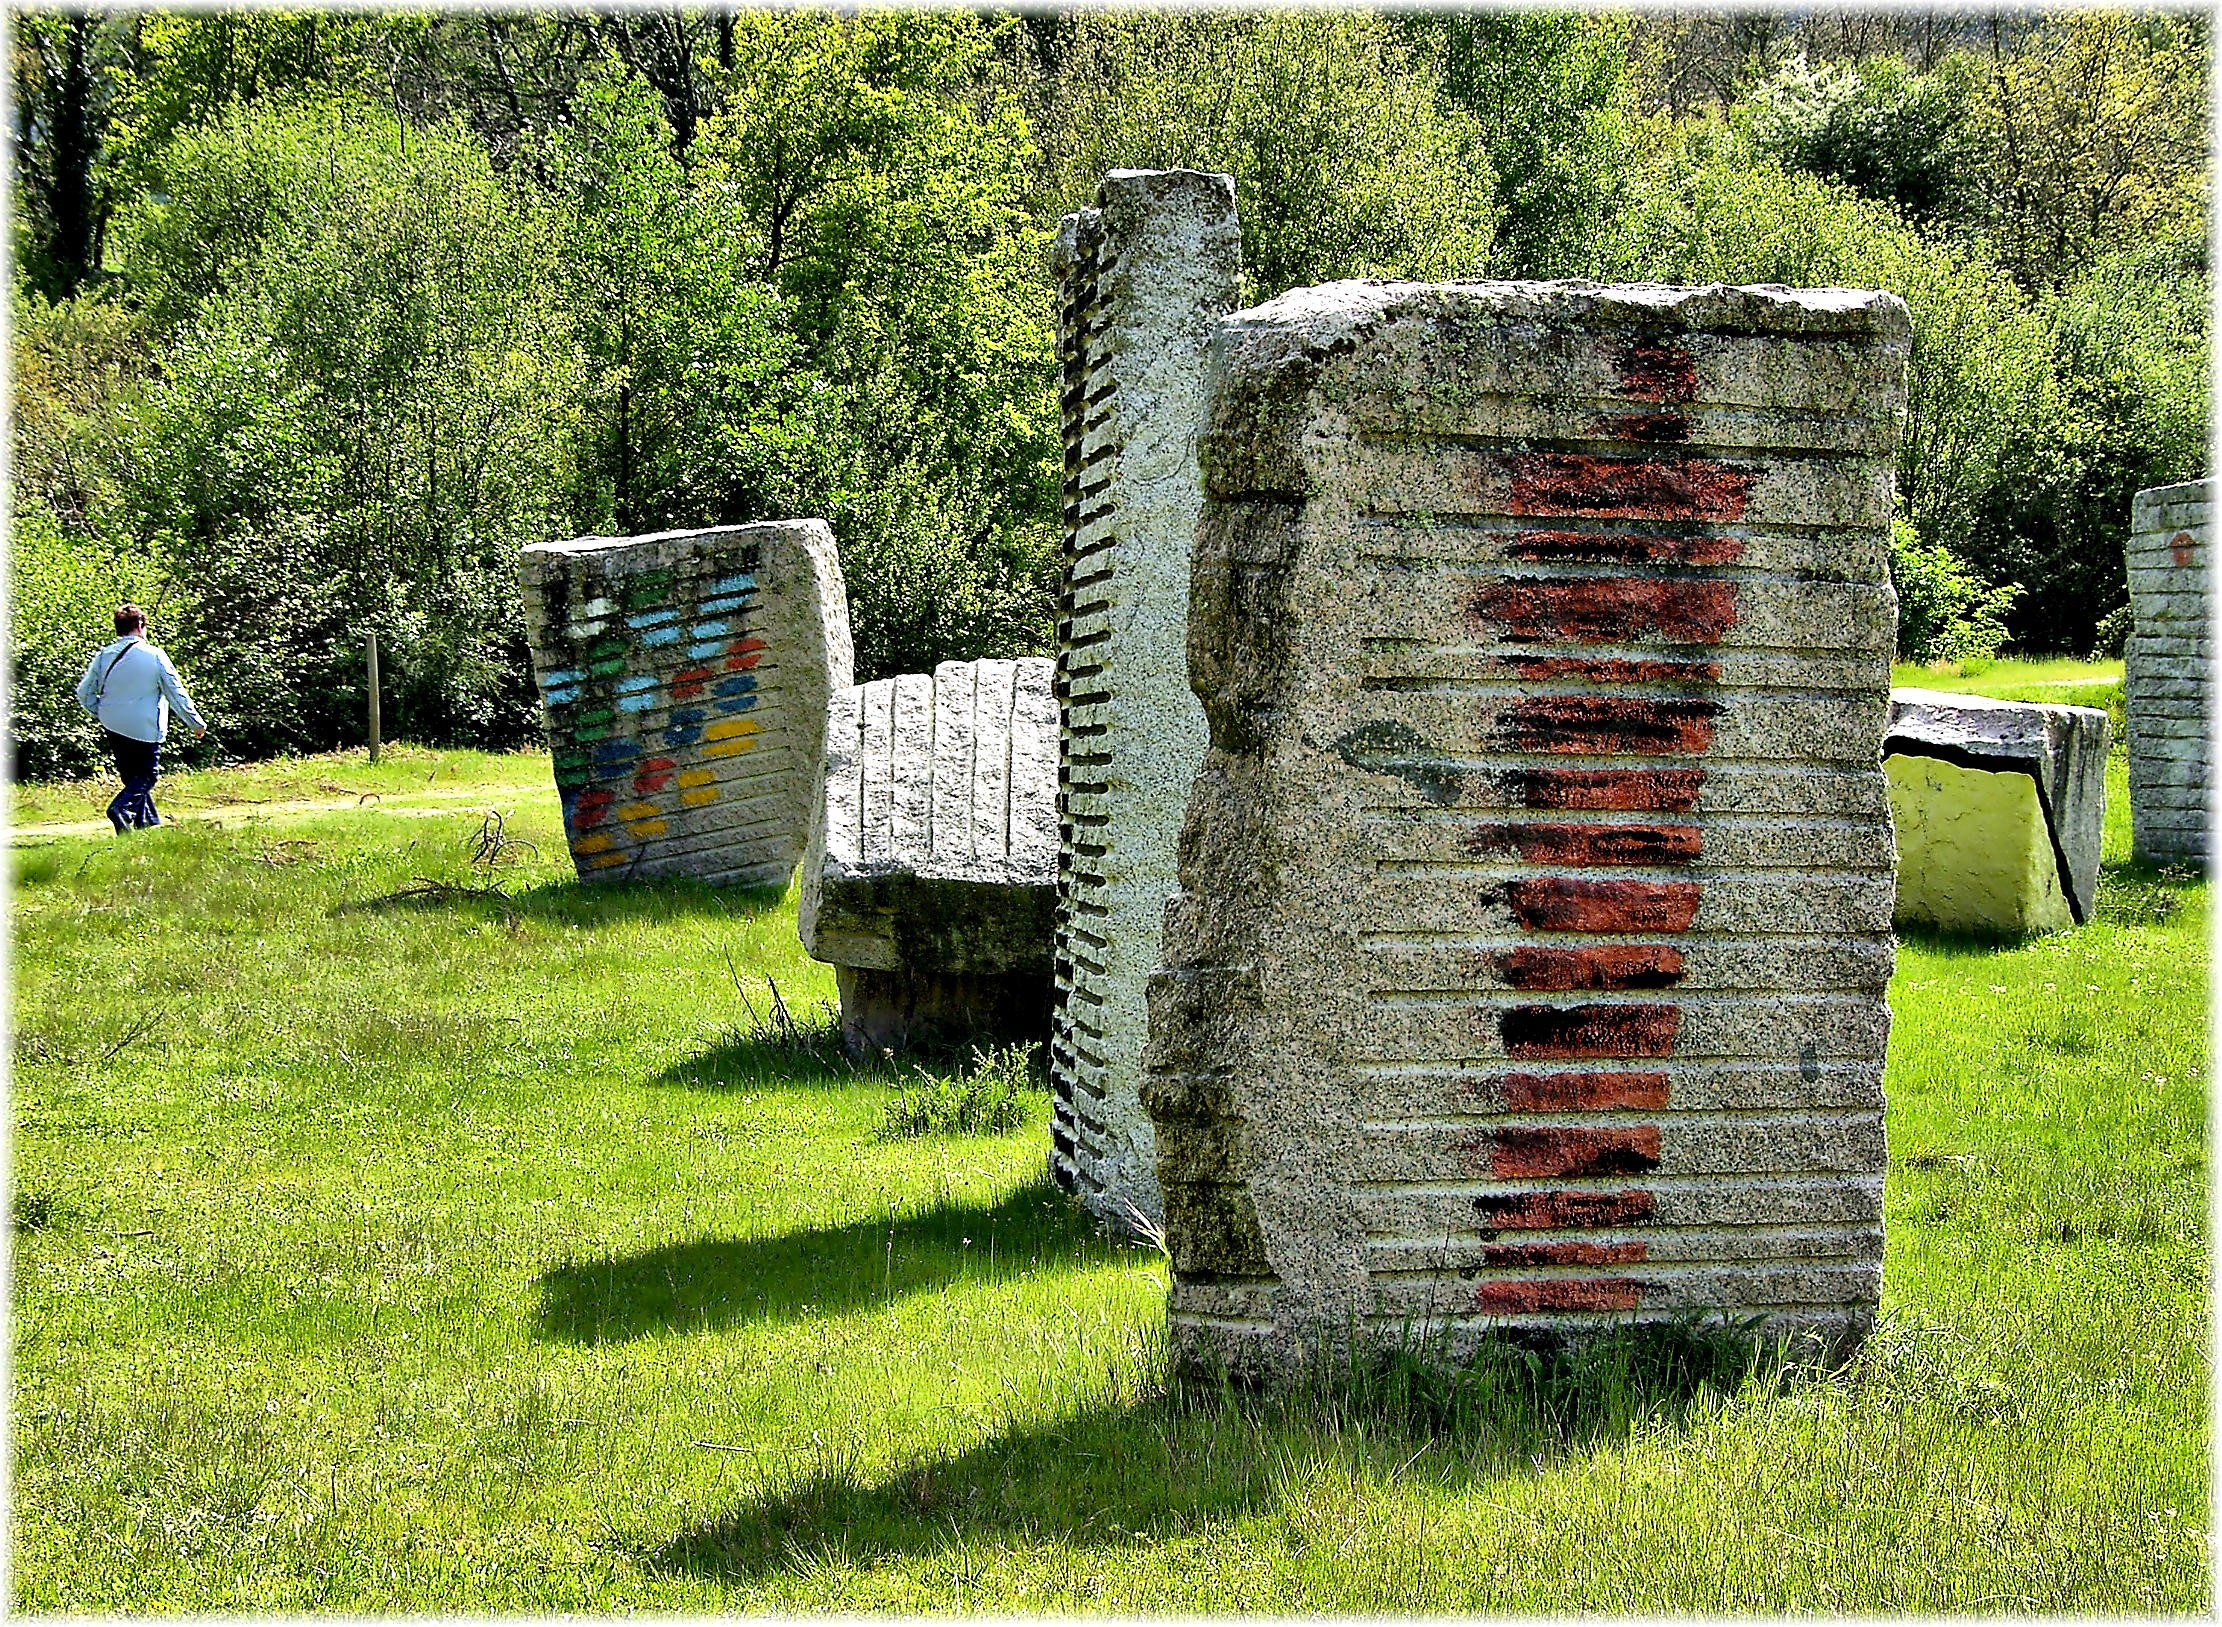
grass, lawn, meadow, europe, backyard, garden, art, spain, espagne, europa, arte, galicia, piedra, pedra, pintura, yard, espana, ourense, galiza, galice, allariz, orexo, procinciaourense, man made object, outdoor recreation